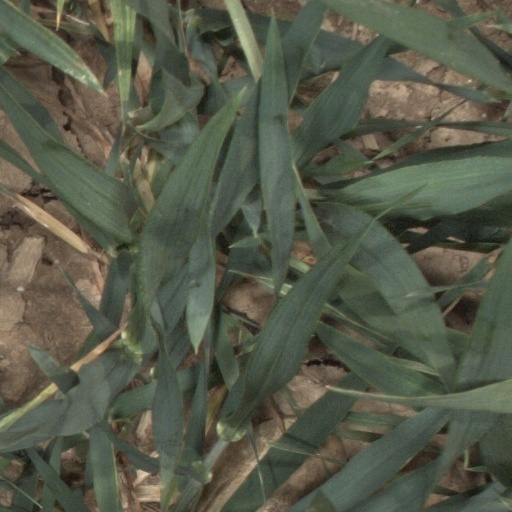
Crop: wheat